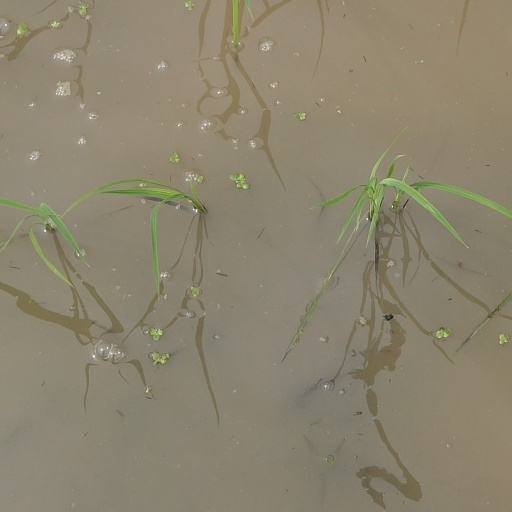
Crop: rice